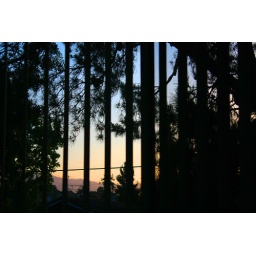
View from my bedroom window @ my new apartment in Sunnvyvale.